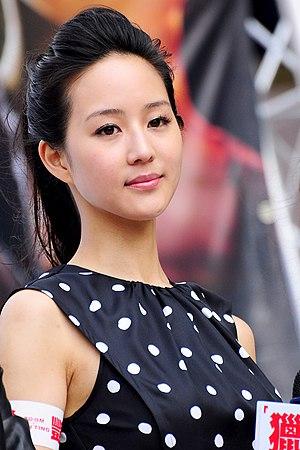
Janine Chang est une actrice taïwanaise née le 4 septembre 1982 à Munich en Allemagne.